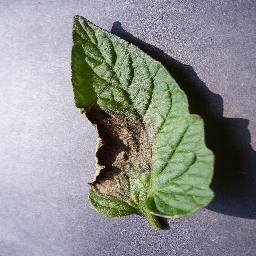
Label: Tomato___Late_blight